Church of Saint Sava

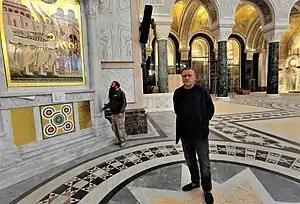
Mukhin at the Church of Saint Sava, 2021

After the end of World War II, the building site was closed due to the changing political situation and the dominant ideological position of communism in the Socialist Federal Republic of Yugoslavia.